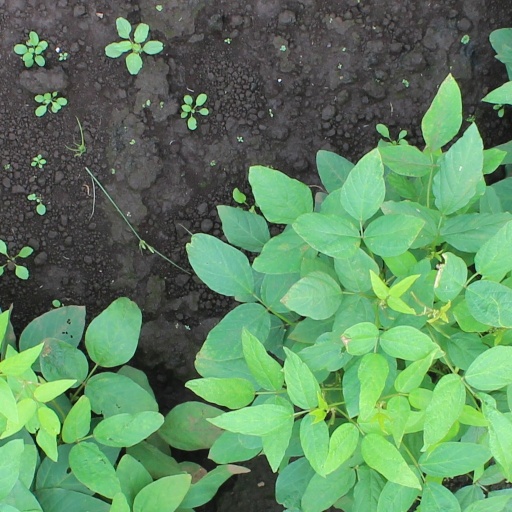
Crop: soybean